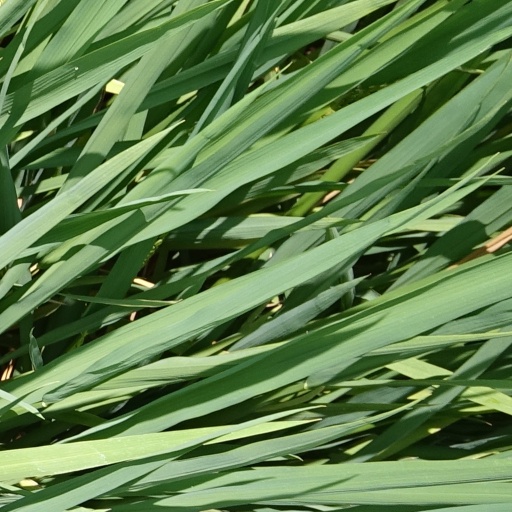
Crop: rice